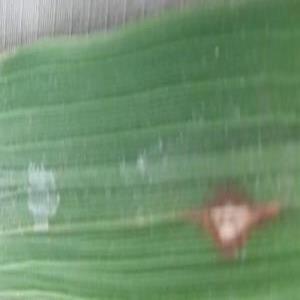
Disease: Blast